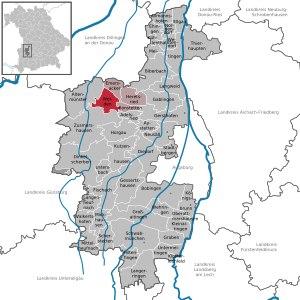
Welden est une ville-marché allemande de Bavière, située dans l'arrondissement d'Augsbourg et le district de Souabe.